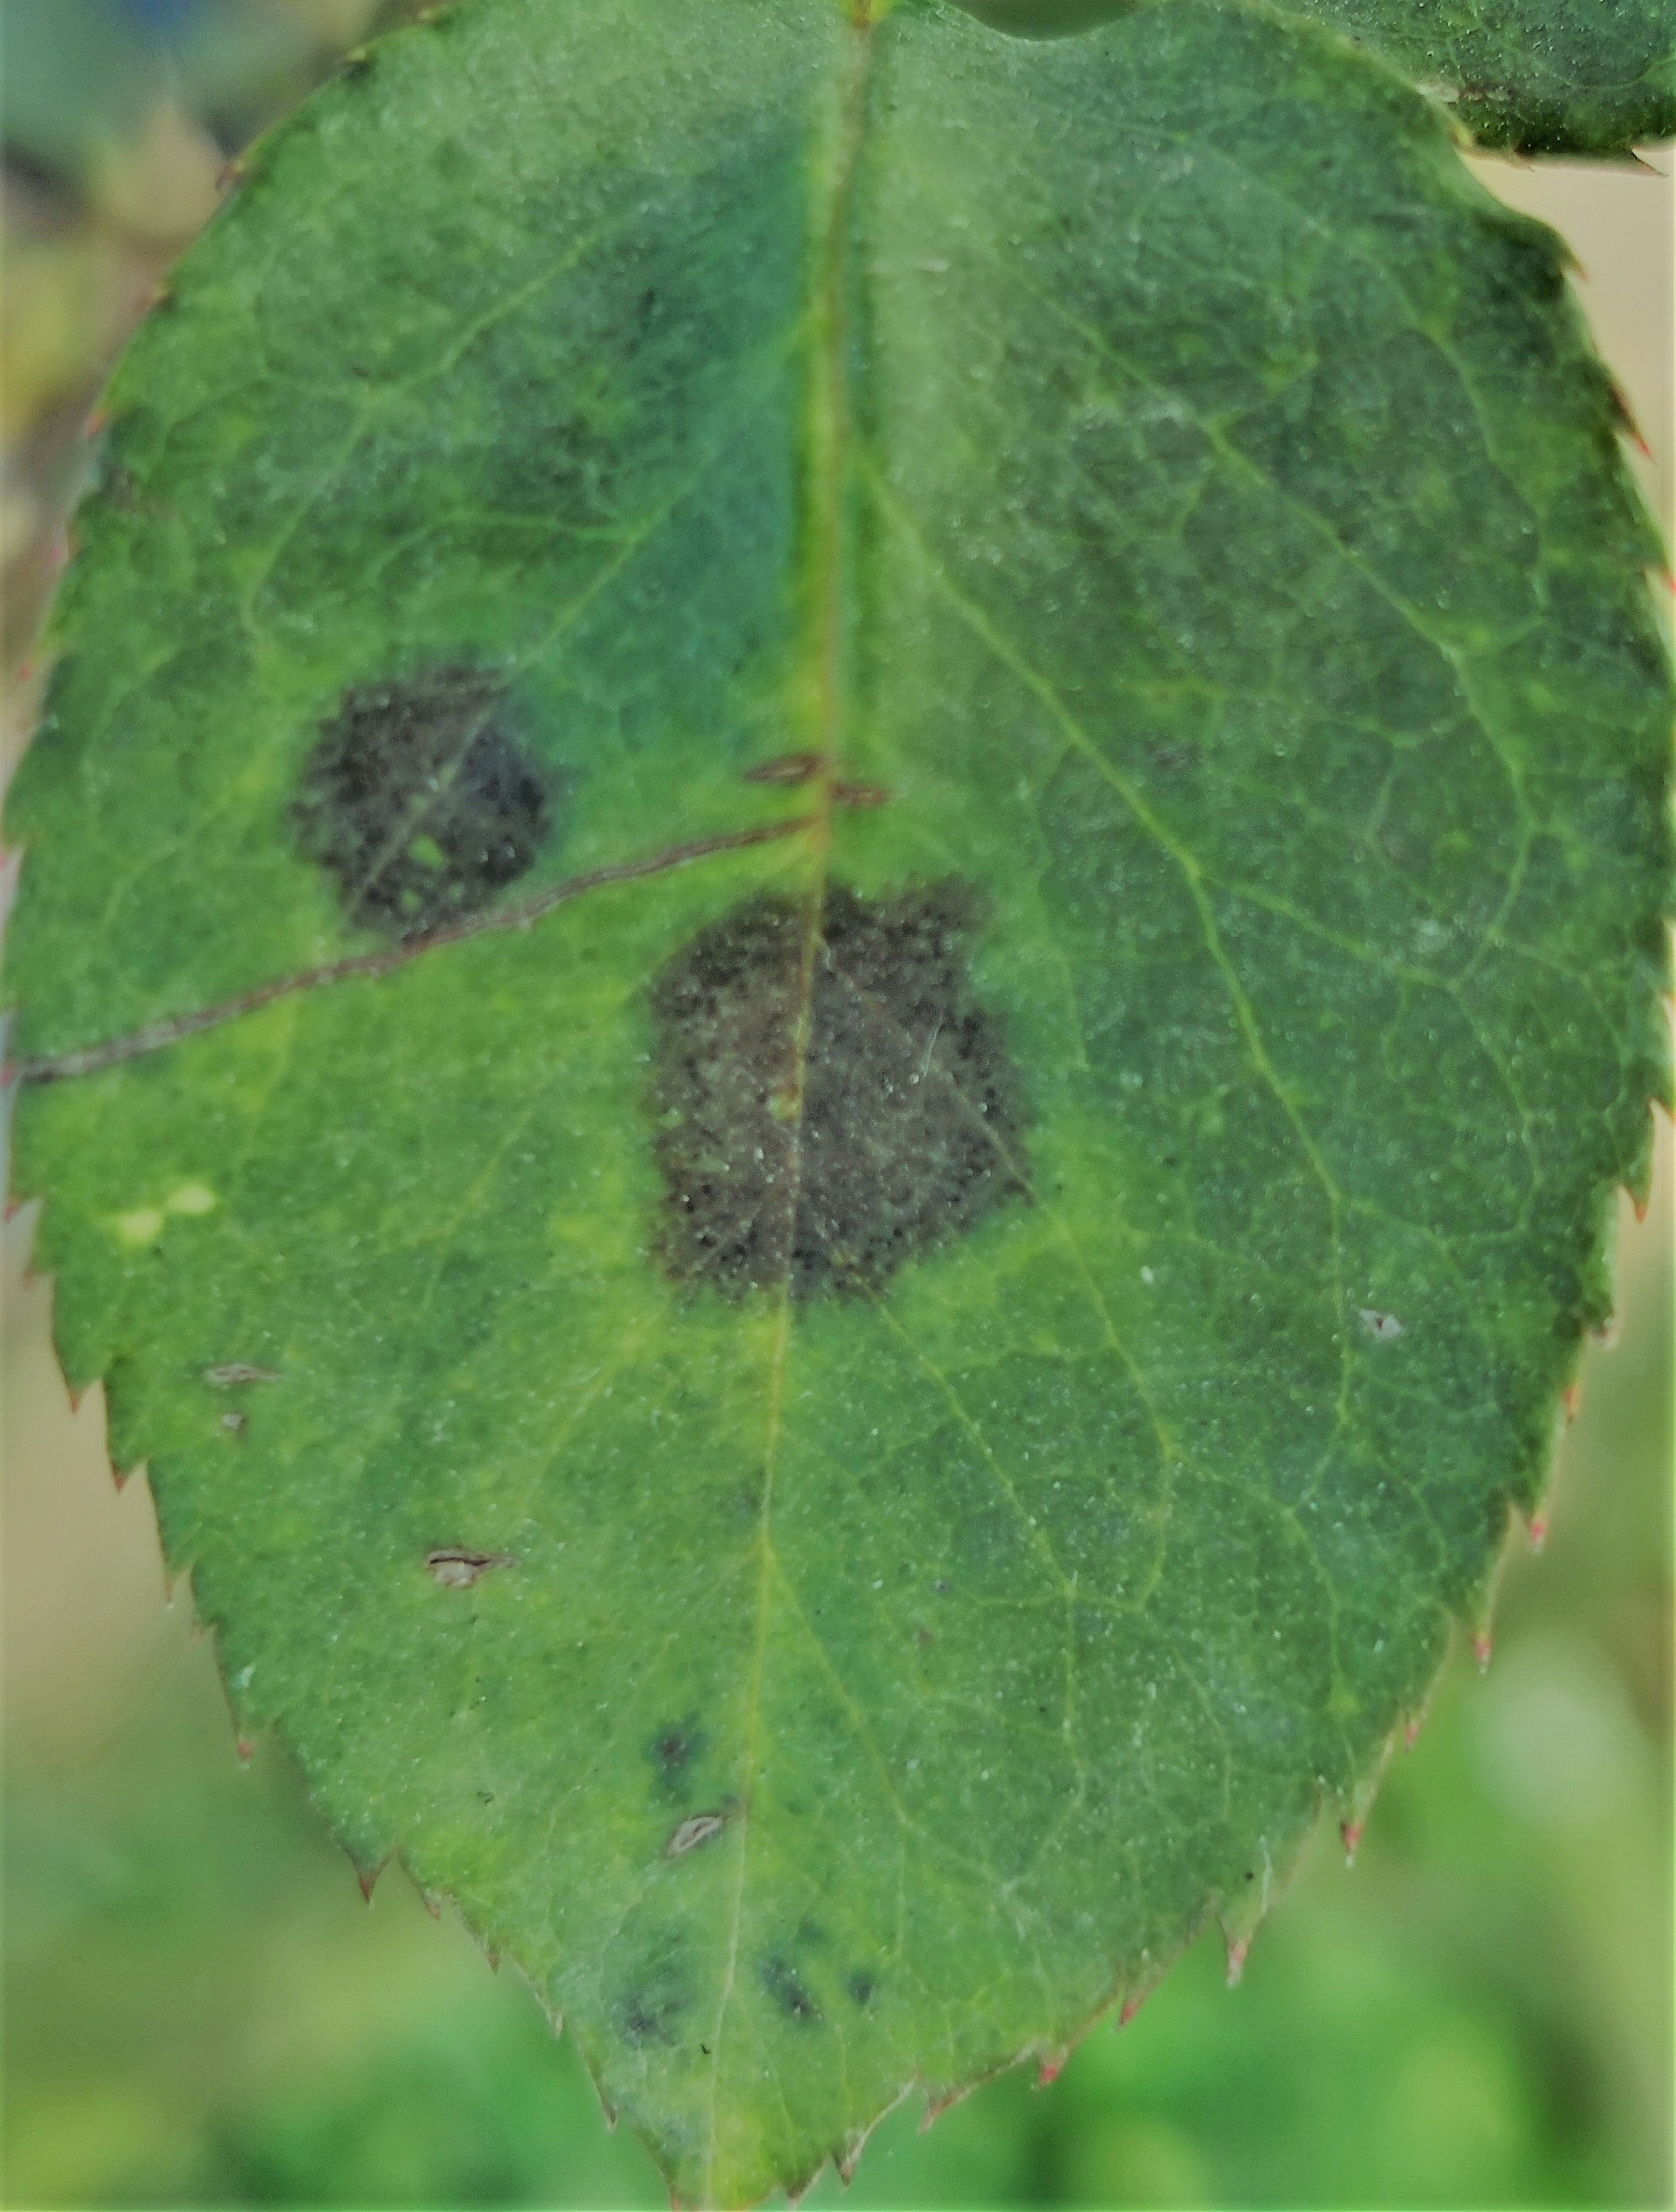
Label: Black Spot